Gaelscoil

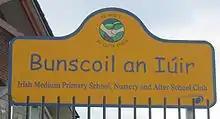
Sign for primary Gaelscoil in Newry, Northern Ireland

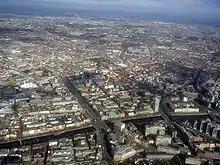
County Dublin has over 50 Irish language-medium schools attended by over 13,000 pupils.

Students in the Gaelscoileanna acquire the Irish language through language immersion, and study the standard curriculum through it. Gaelscoileanna, unlike English-medium schools, have the reputation of producing competent Irish speakers. English-medium schools, in contrast, produce relatively few fluent Irish speakers, despite the Irish language being an obligatory subject in the Republic of Ireland in both primary and secondary school. This has been attributed in part to the lack of Irish-language immersion programs.